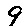
Label: 9